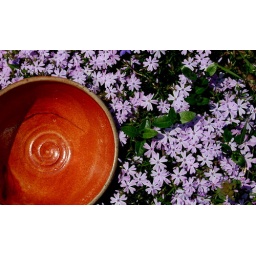
67/100. bowl in purple durple flowers on an absolutely gorgeous day.